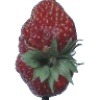
Label: Strawberry Wedge 1